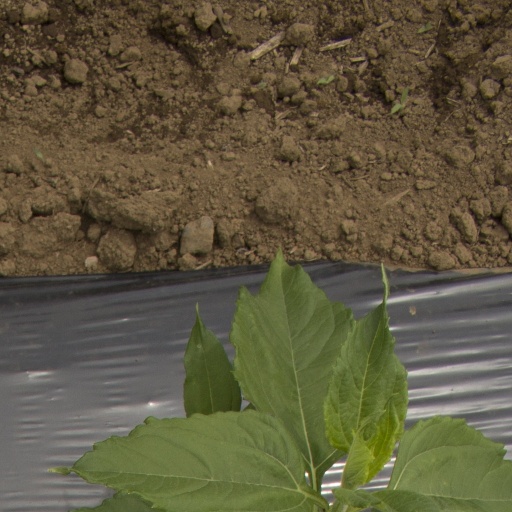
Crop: Jerusalem artichoke